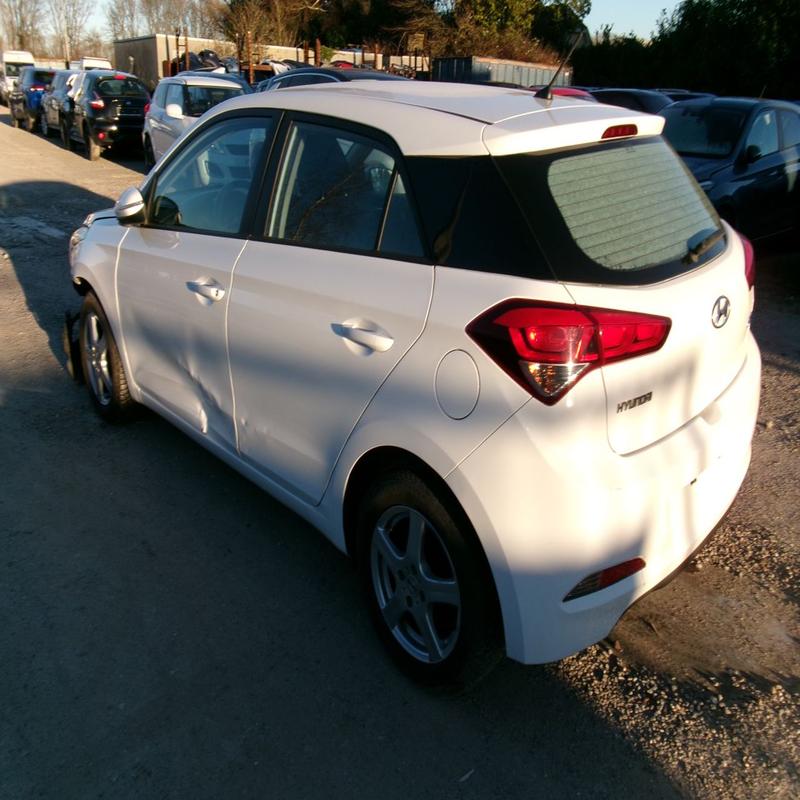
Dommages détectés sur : porte avant gauche, plaque d'immatriculation arrière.
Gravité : majeur